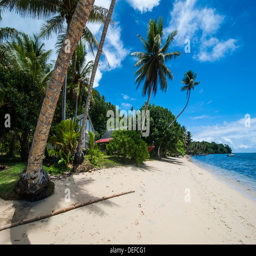
beautiful white sand beach and palm trees on the island